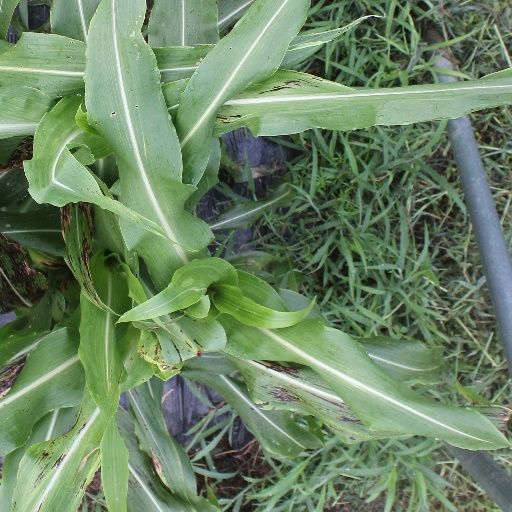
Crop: sorghum